Nishmat (midrasha)

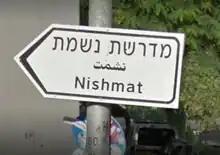
Nishmat - Women's Midrasha in Jerusalem

Nishmat: The Jeanie Schottenstein Center for Advanced Torah Study for Women is an institution of higher Torah learning for women, or "midrasha". It was one of the first educational frameworks to teach Talmud to women. It is a pioneer in certification of women as "Yoatzot Halacha," experts in the intersection of women's health and Halacha. Nishmat opened in the Kiryat Moshe neighborhood of Jerusalem and later moved to Bayit VeGan. It is currently located in the Pat neighborhood of Jerusalem.